Linda Chou

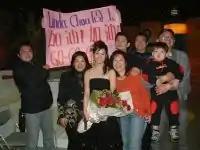
Linda Chou with family after she won ETTV world top idol 2006

She came back to the US shortly afterwards. It was at around this time that Linda was contacted by Vietnamese singer Andy Quach to record some tracks for his CD Showtime. Andy then introduced Linda to Van Son Productions and she flew right back to Taiwan to perform on her first Vietnamese variety show. Linda and Andy performed a duet "Tinh Mai Ben Nhau" where they both sang in Mandarin and Vietnamese. The song became a huge hit and was also the start of Linda's career in the Vietnamese music industry.